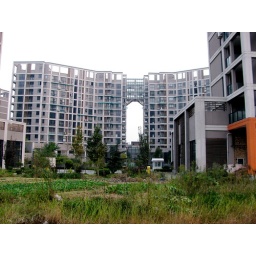
big fancy apartment building mostly empty, random farmland in front, next to the main road